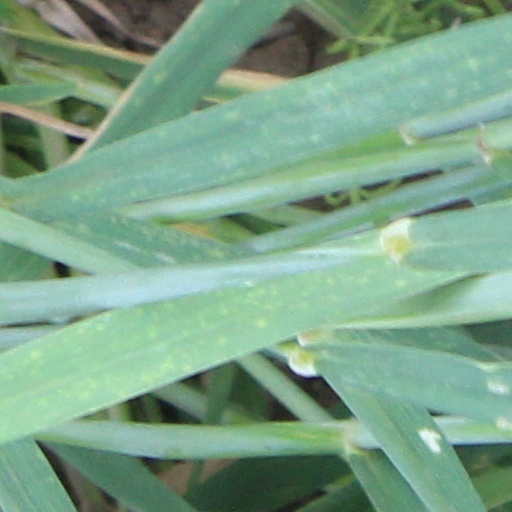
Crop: wheat